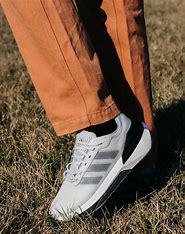
Brand: Adidas
Model: Avryn